Buddha Mountain (film)

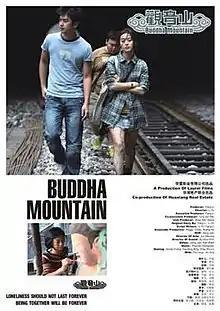

Buddha Mountain is a 2010 drama film directed by Li Yu and starring Sylvia Chang, Fan Bingbing and Chen Bolin. It was produced by Laurel Films, a small independent production company owned by Fang Li and based in Beijing. Laurel Films also produced Li Yu's previous film "Lost in Beijing".